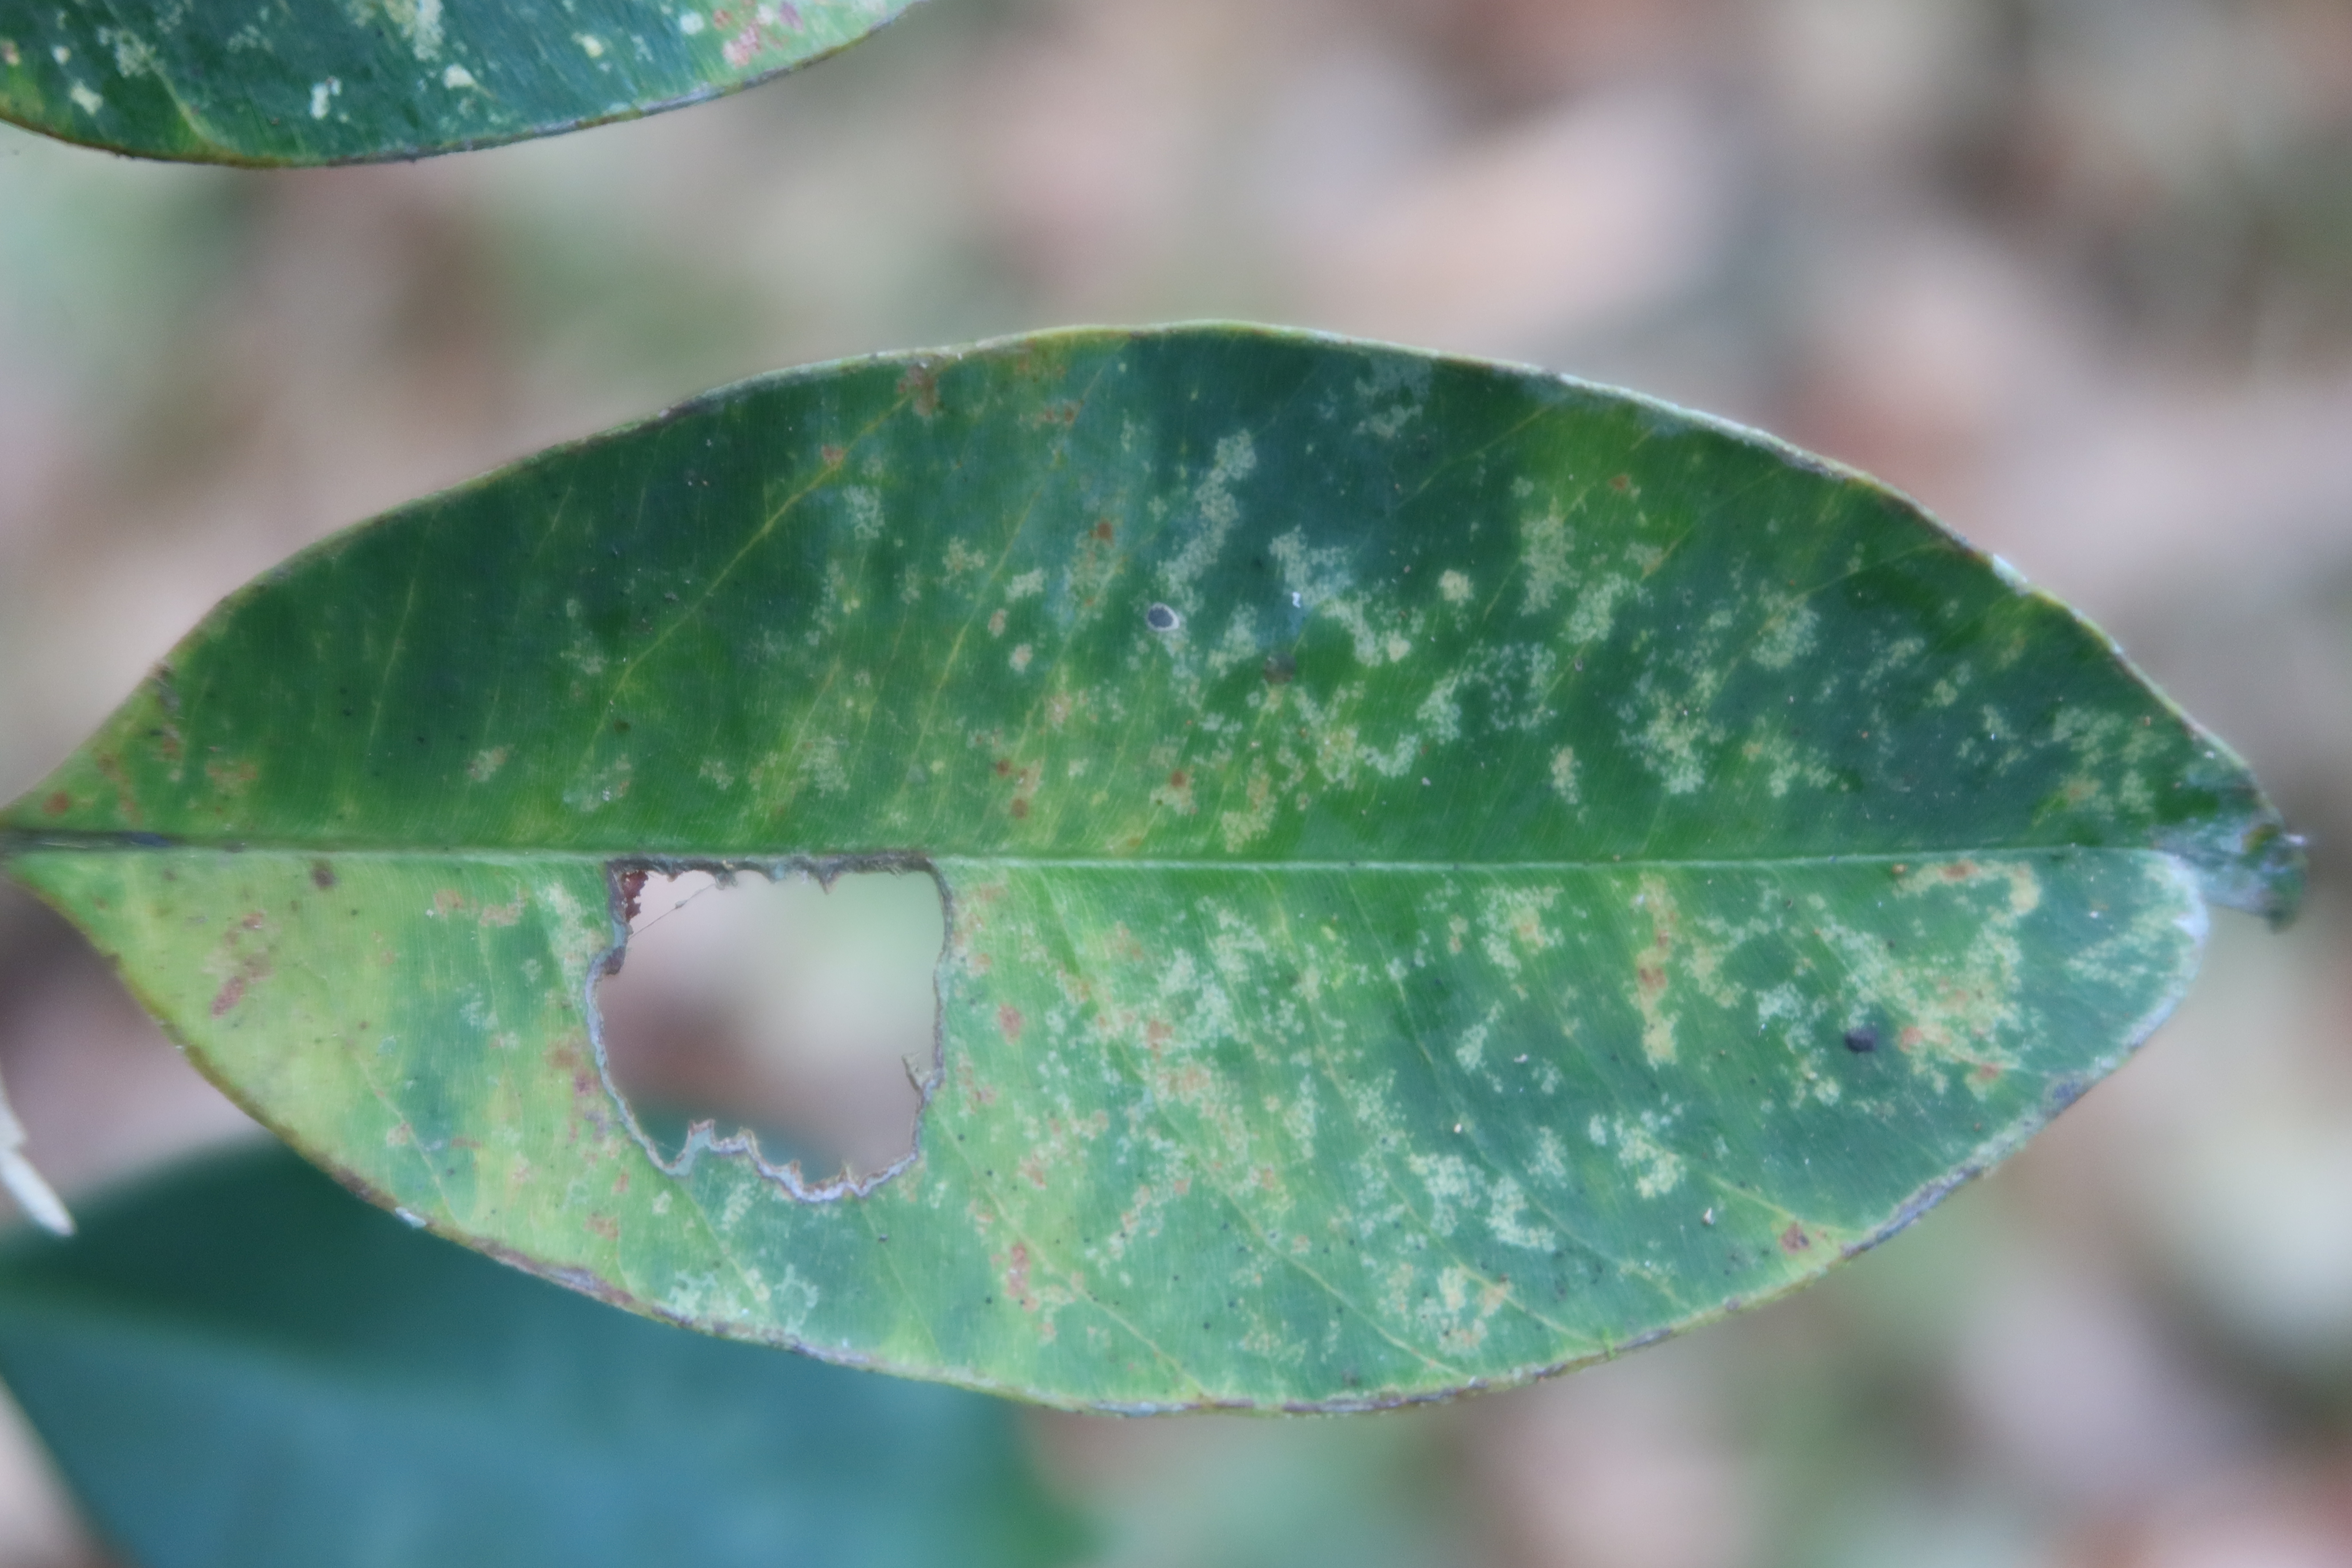
Label: Translucent lesion